A Song of Patriotic Prejudice

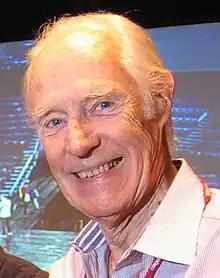
colour photograph of George Martin

Lord Neuburger suggests that Flanders and Swann were "at the gentler end" of contemporary satire (compared, for example, to "That Was the Week that Was" or "Beyond the Fringe"). The academic Peter Grant has argued that: